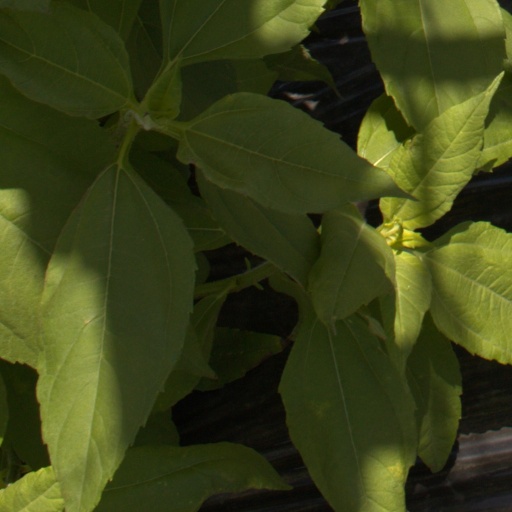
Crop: Jerusalem artichoke